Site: brandenburg
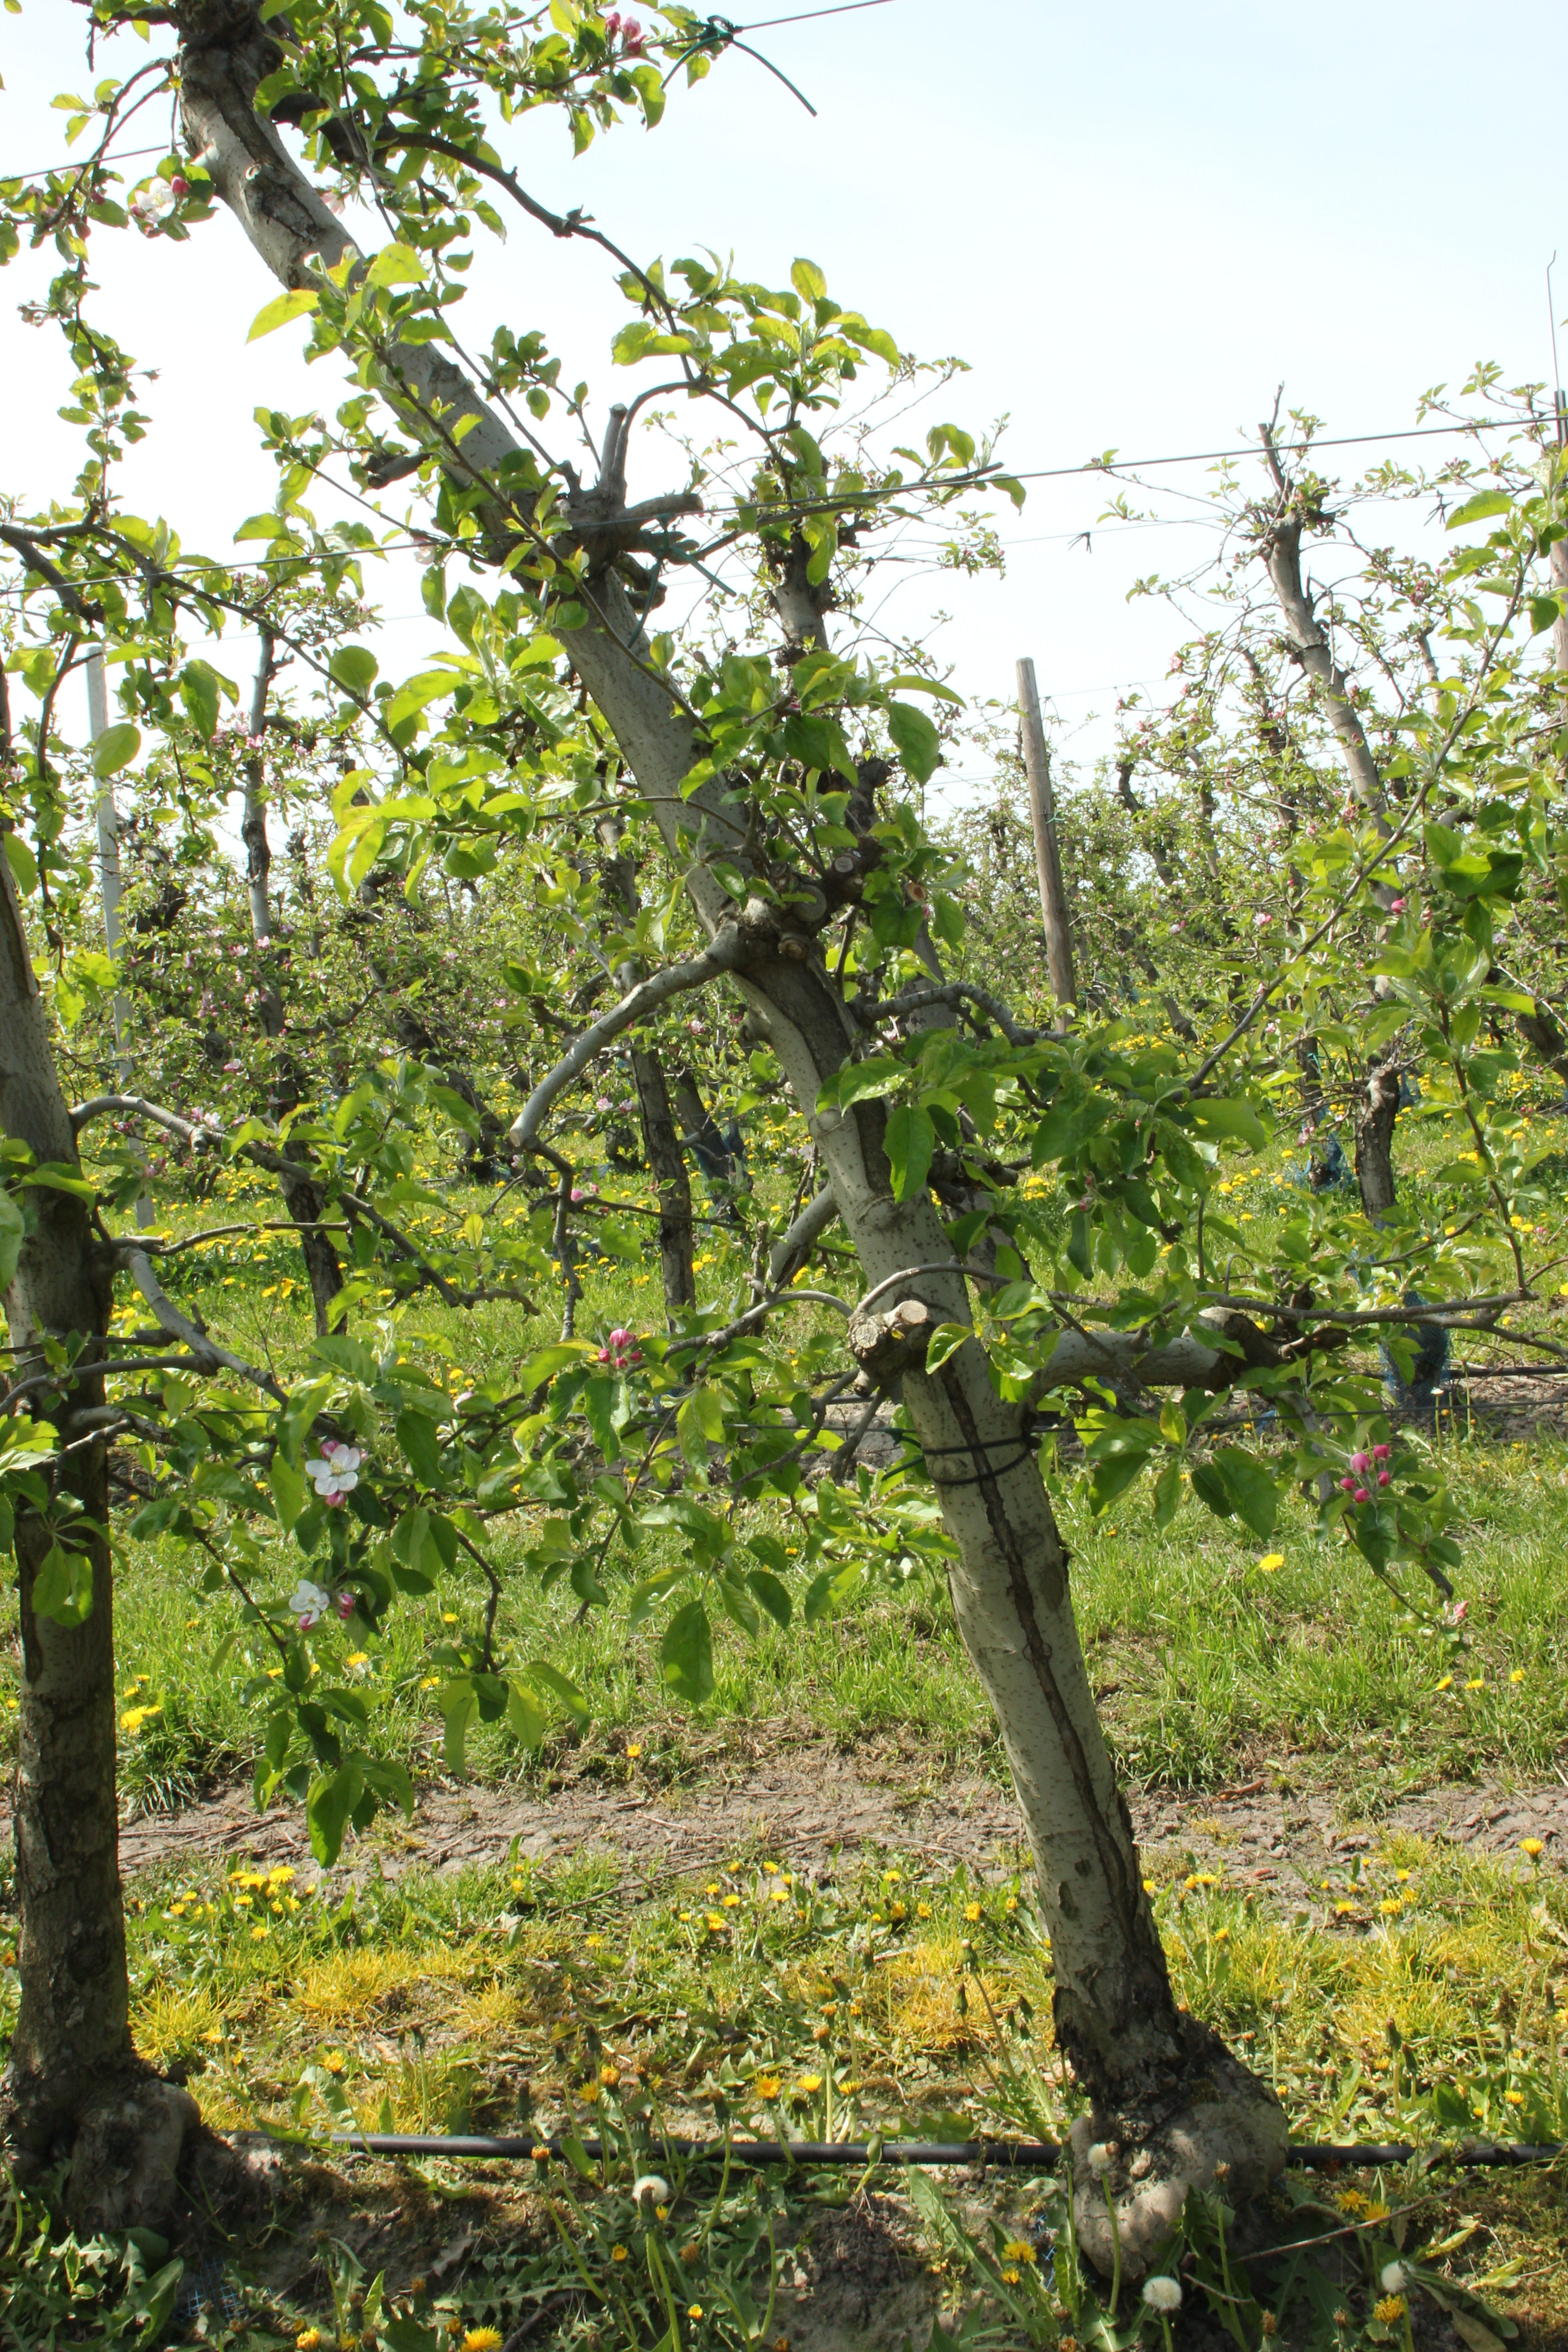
Growth stage (BBCH 60): Flowering